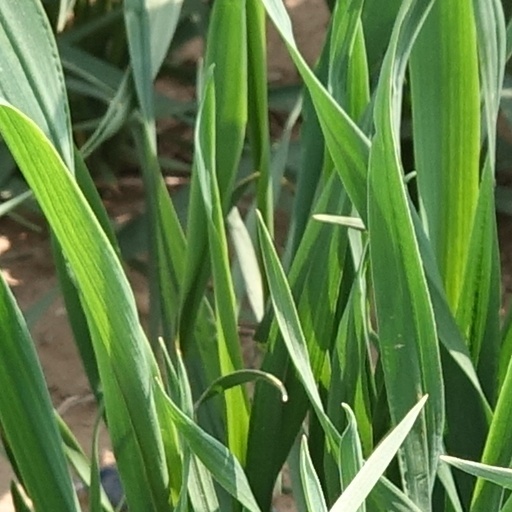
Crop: wheat